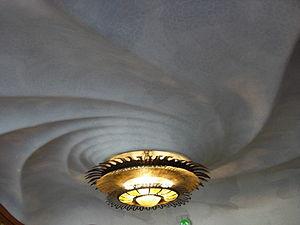
Plafonnier à Casa Battló
Un plafonnier est un système d'éclairage qui est fixé sur un plafond ou tout près de celui-ci.